Aljustrel (Fátima)

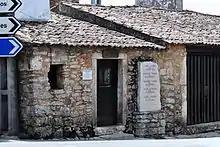
House-museum of Aljustrel

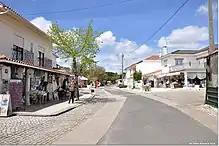
A street of Aljustrel

Aljustrel is a hamlet on the outskirts of Fátima, Portugal, in the municipality of Ourém. It was the birthplace of Lúcia dos Santos, and Francisco and Jacinta Marto, known worldwide as the "three little shepherds of Fátima" or the "three child seers", and the setting for some of the events during the apparitions of Our Lady of Fátima. There is now a small house-museum there.